Lucanica

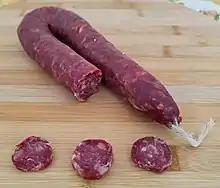
"Lucanica di Picerno", a product that derives from the ancient "lucanica" sausage

Lucanica was a rustic pork sausage in ancient Roman cuisine. Apicius documents it as a spicy, smoked beef or pork sausage originally from Lucania; according to Cicero and Martial, it was brought by Roman soldiers from Lucania.